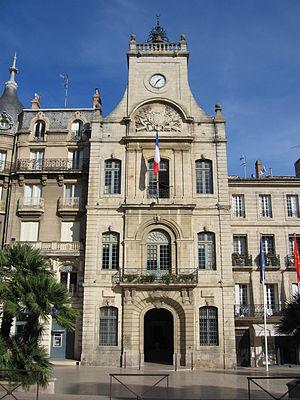
Hôtel de Ville de Béziers, XVIIIe s.
À l'initiative du mécène biterrois Fernand Castelbon de Beauxhostes, des opéras furent créés ou représentés au début du XXᵉ siècle dans les nouvelles arènes de Béziers. Bien entendu, le rôle d'un mécène n'est pas seulement financier. L'enseignement collectif étant alors inexistant, Castelbon avait déjà proposé à la municipalité la création d'une "École municipale professionnelle de musique vocale", mettant à sa disposition gratuitement une salle aménagée à cet effet dans l'ancien couvent des Ursulines. Y donnant ses concerts, la "Société Sainte-Cécile" avait là ses instruments et matériel ; elle était dès 1887 sous la présidence de Castelbon. Et d'ailleurs, il allait rapidement lui joindre "l'Orphéon Sainte-Cécile". En 1893, Castelbon prenait la présidence de la "Lyre biterroise", la réorganisant avec succès. Il se servit de toutes ces formations, et bien d'autres, pour les chœurs de son Théâtre des Arènes. Aussi, les Fêtes de Déjanire connurent dès la première année un grand succès, laissant supposer son renouvellement les années suivantes.